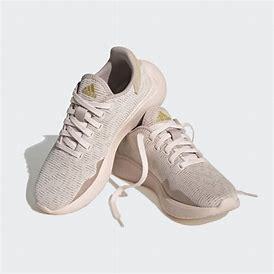
Brand: Adidas
Model: Puremotion